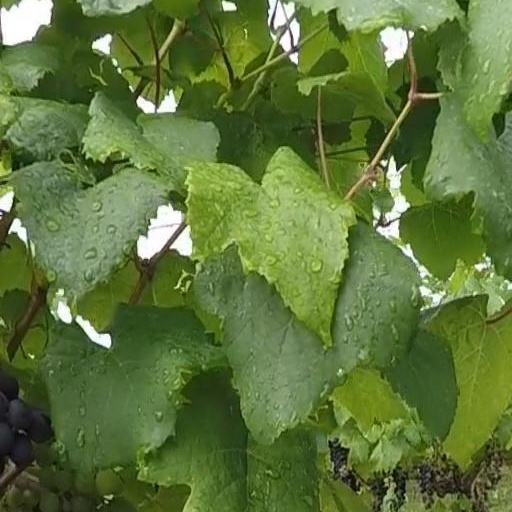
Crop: grape